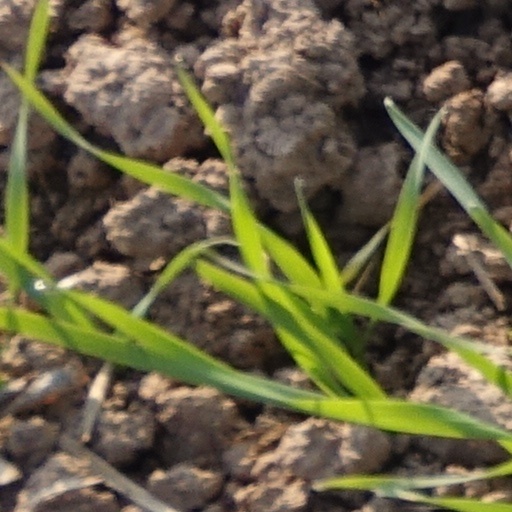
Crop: wheat